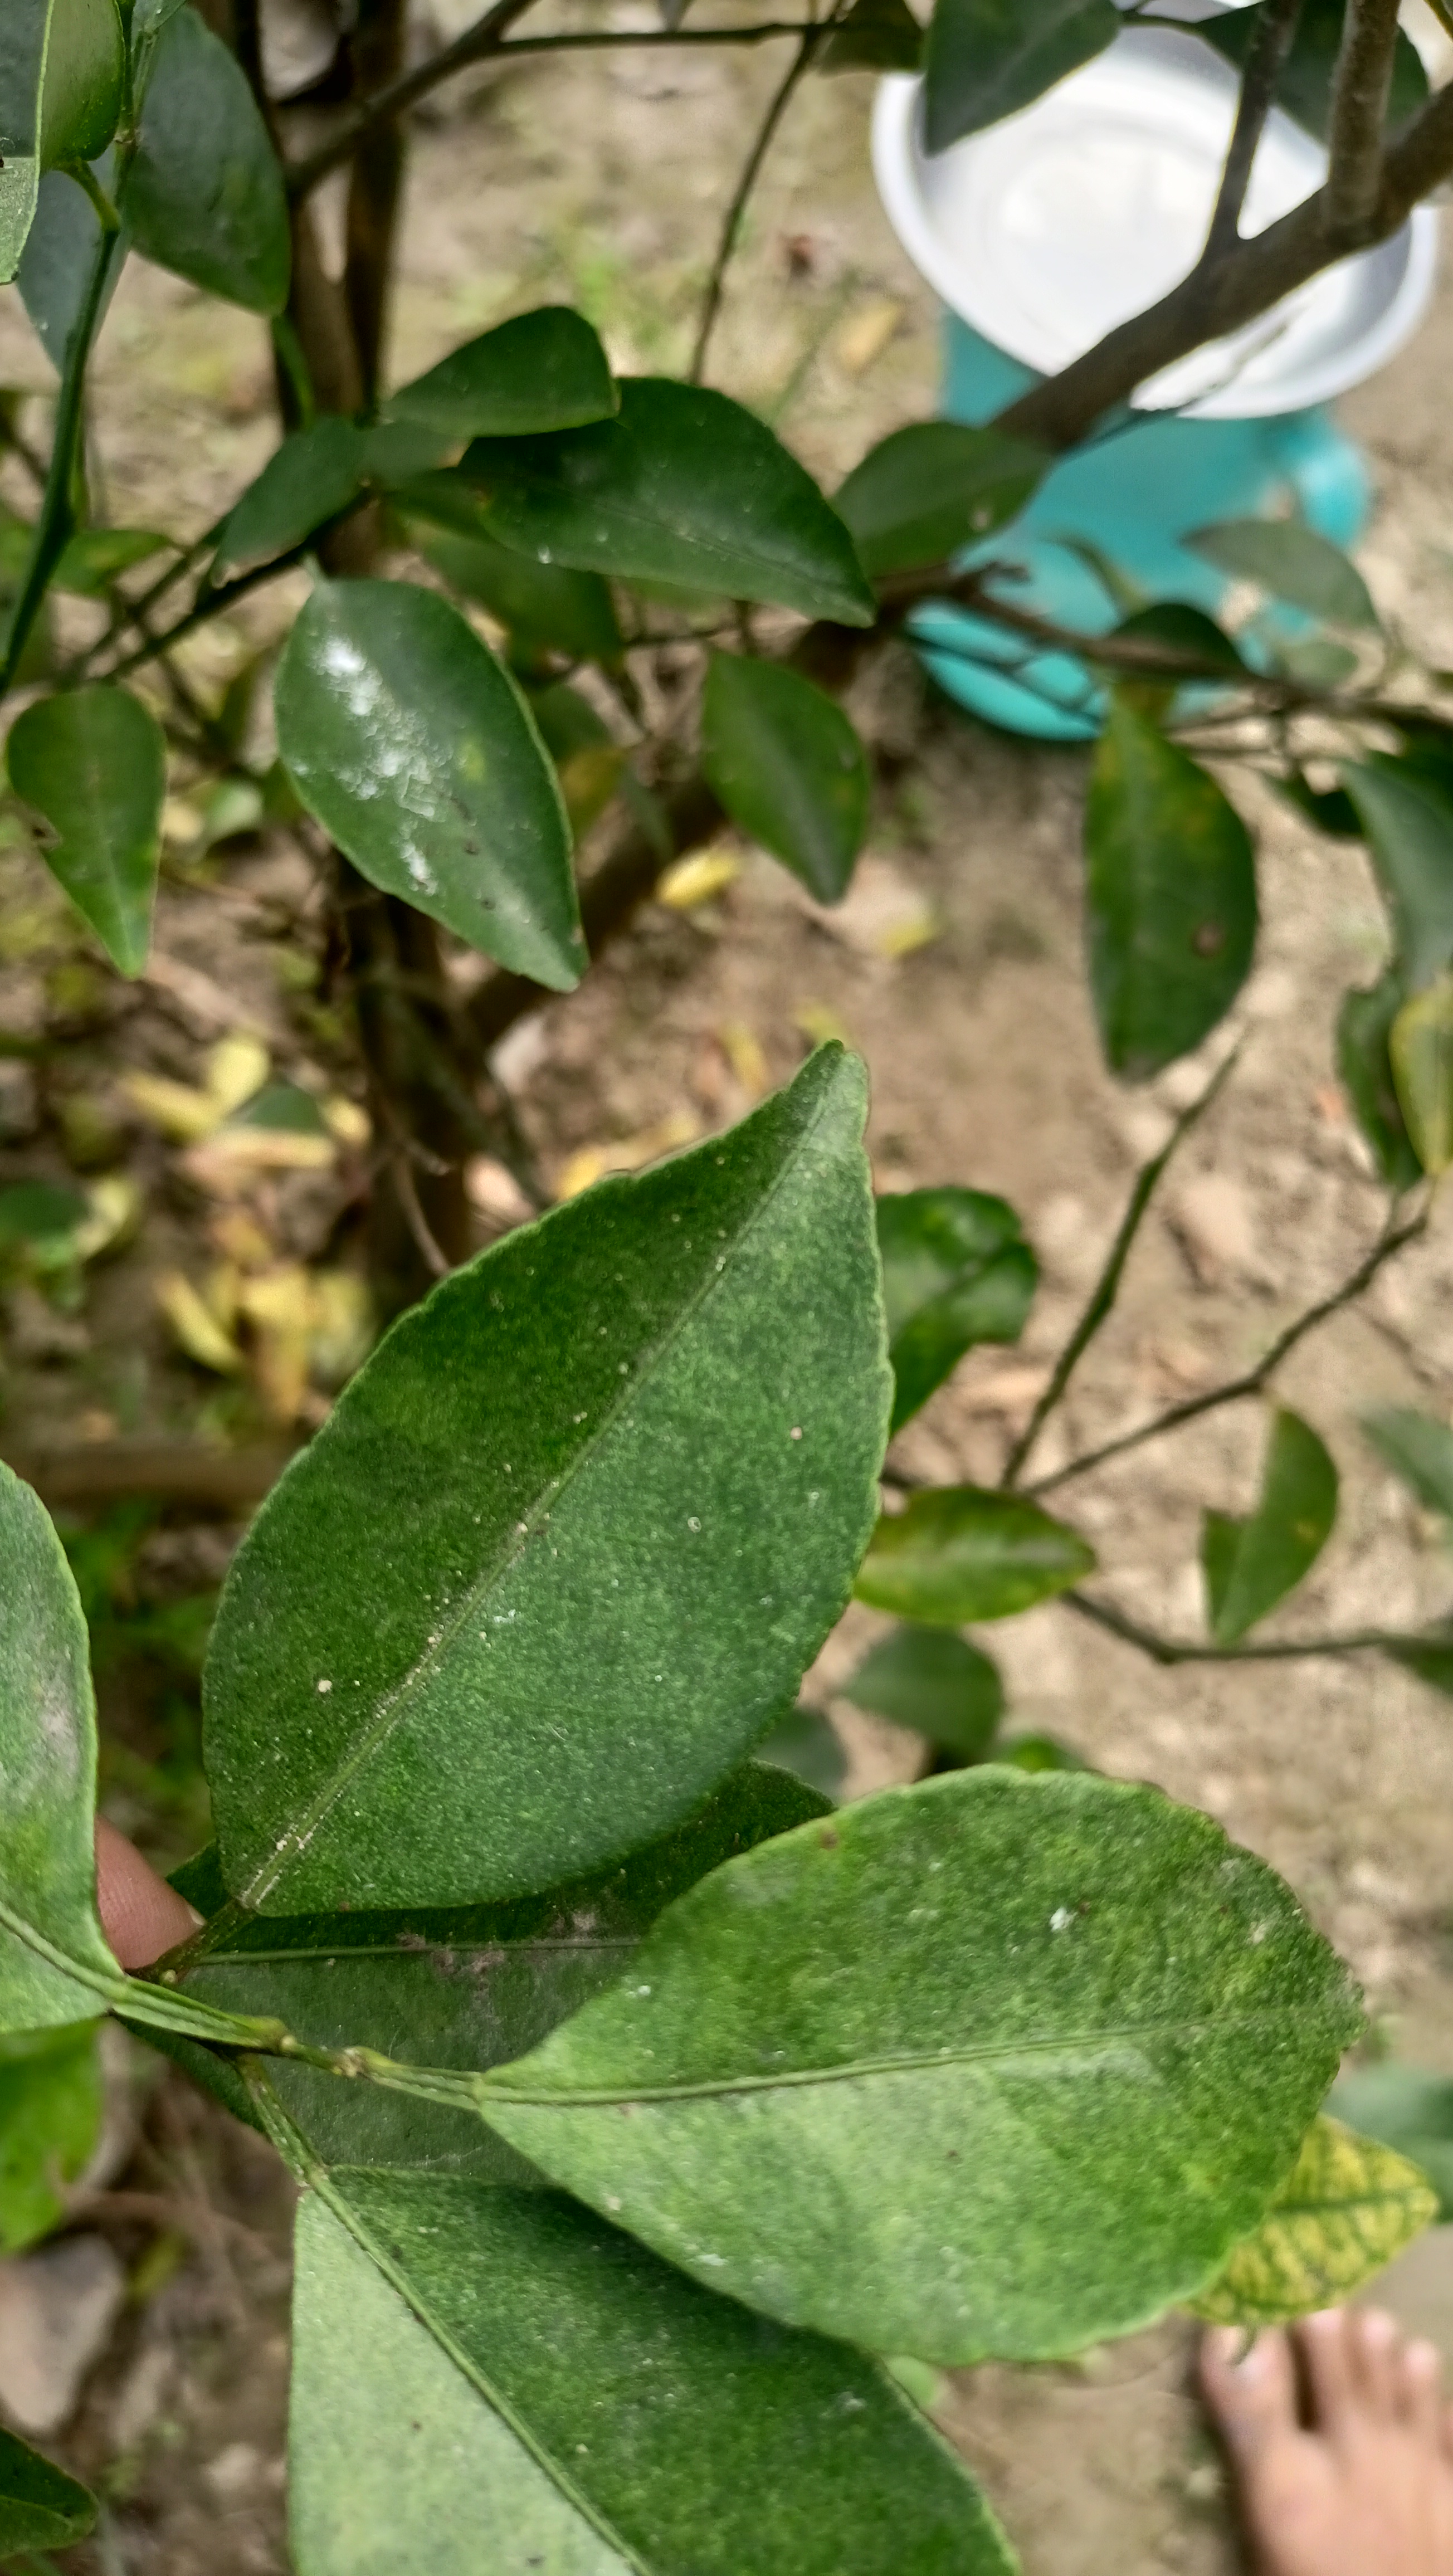
Mandarin leaf variety: China Mishti